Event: Nepal Earthquake
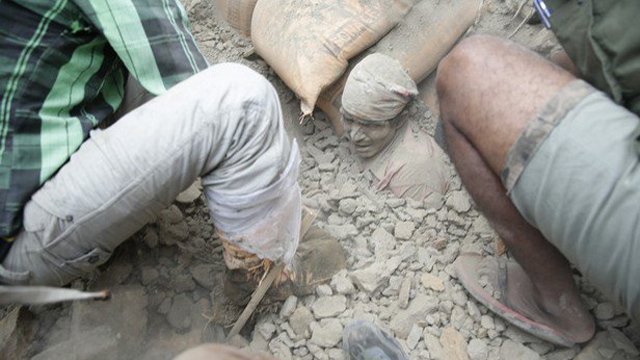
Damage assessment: damage